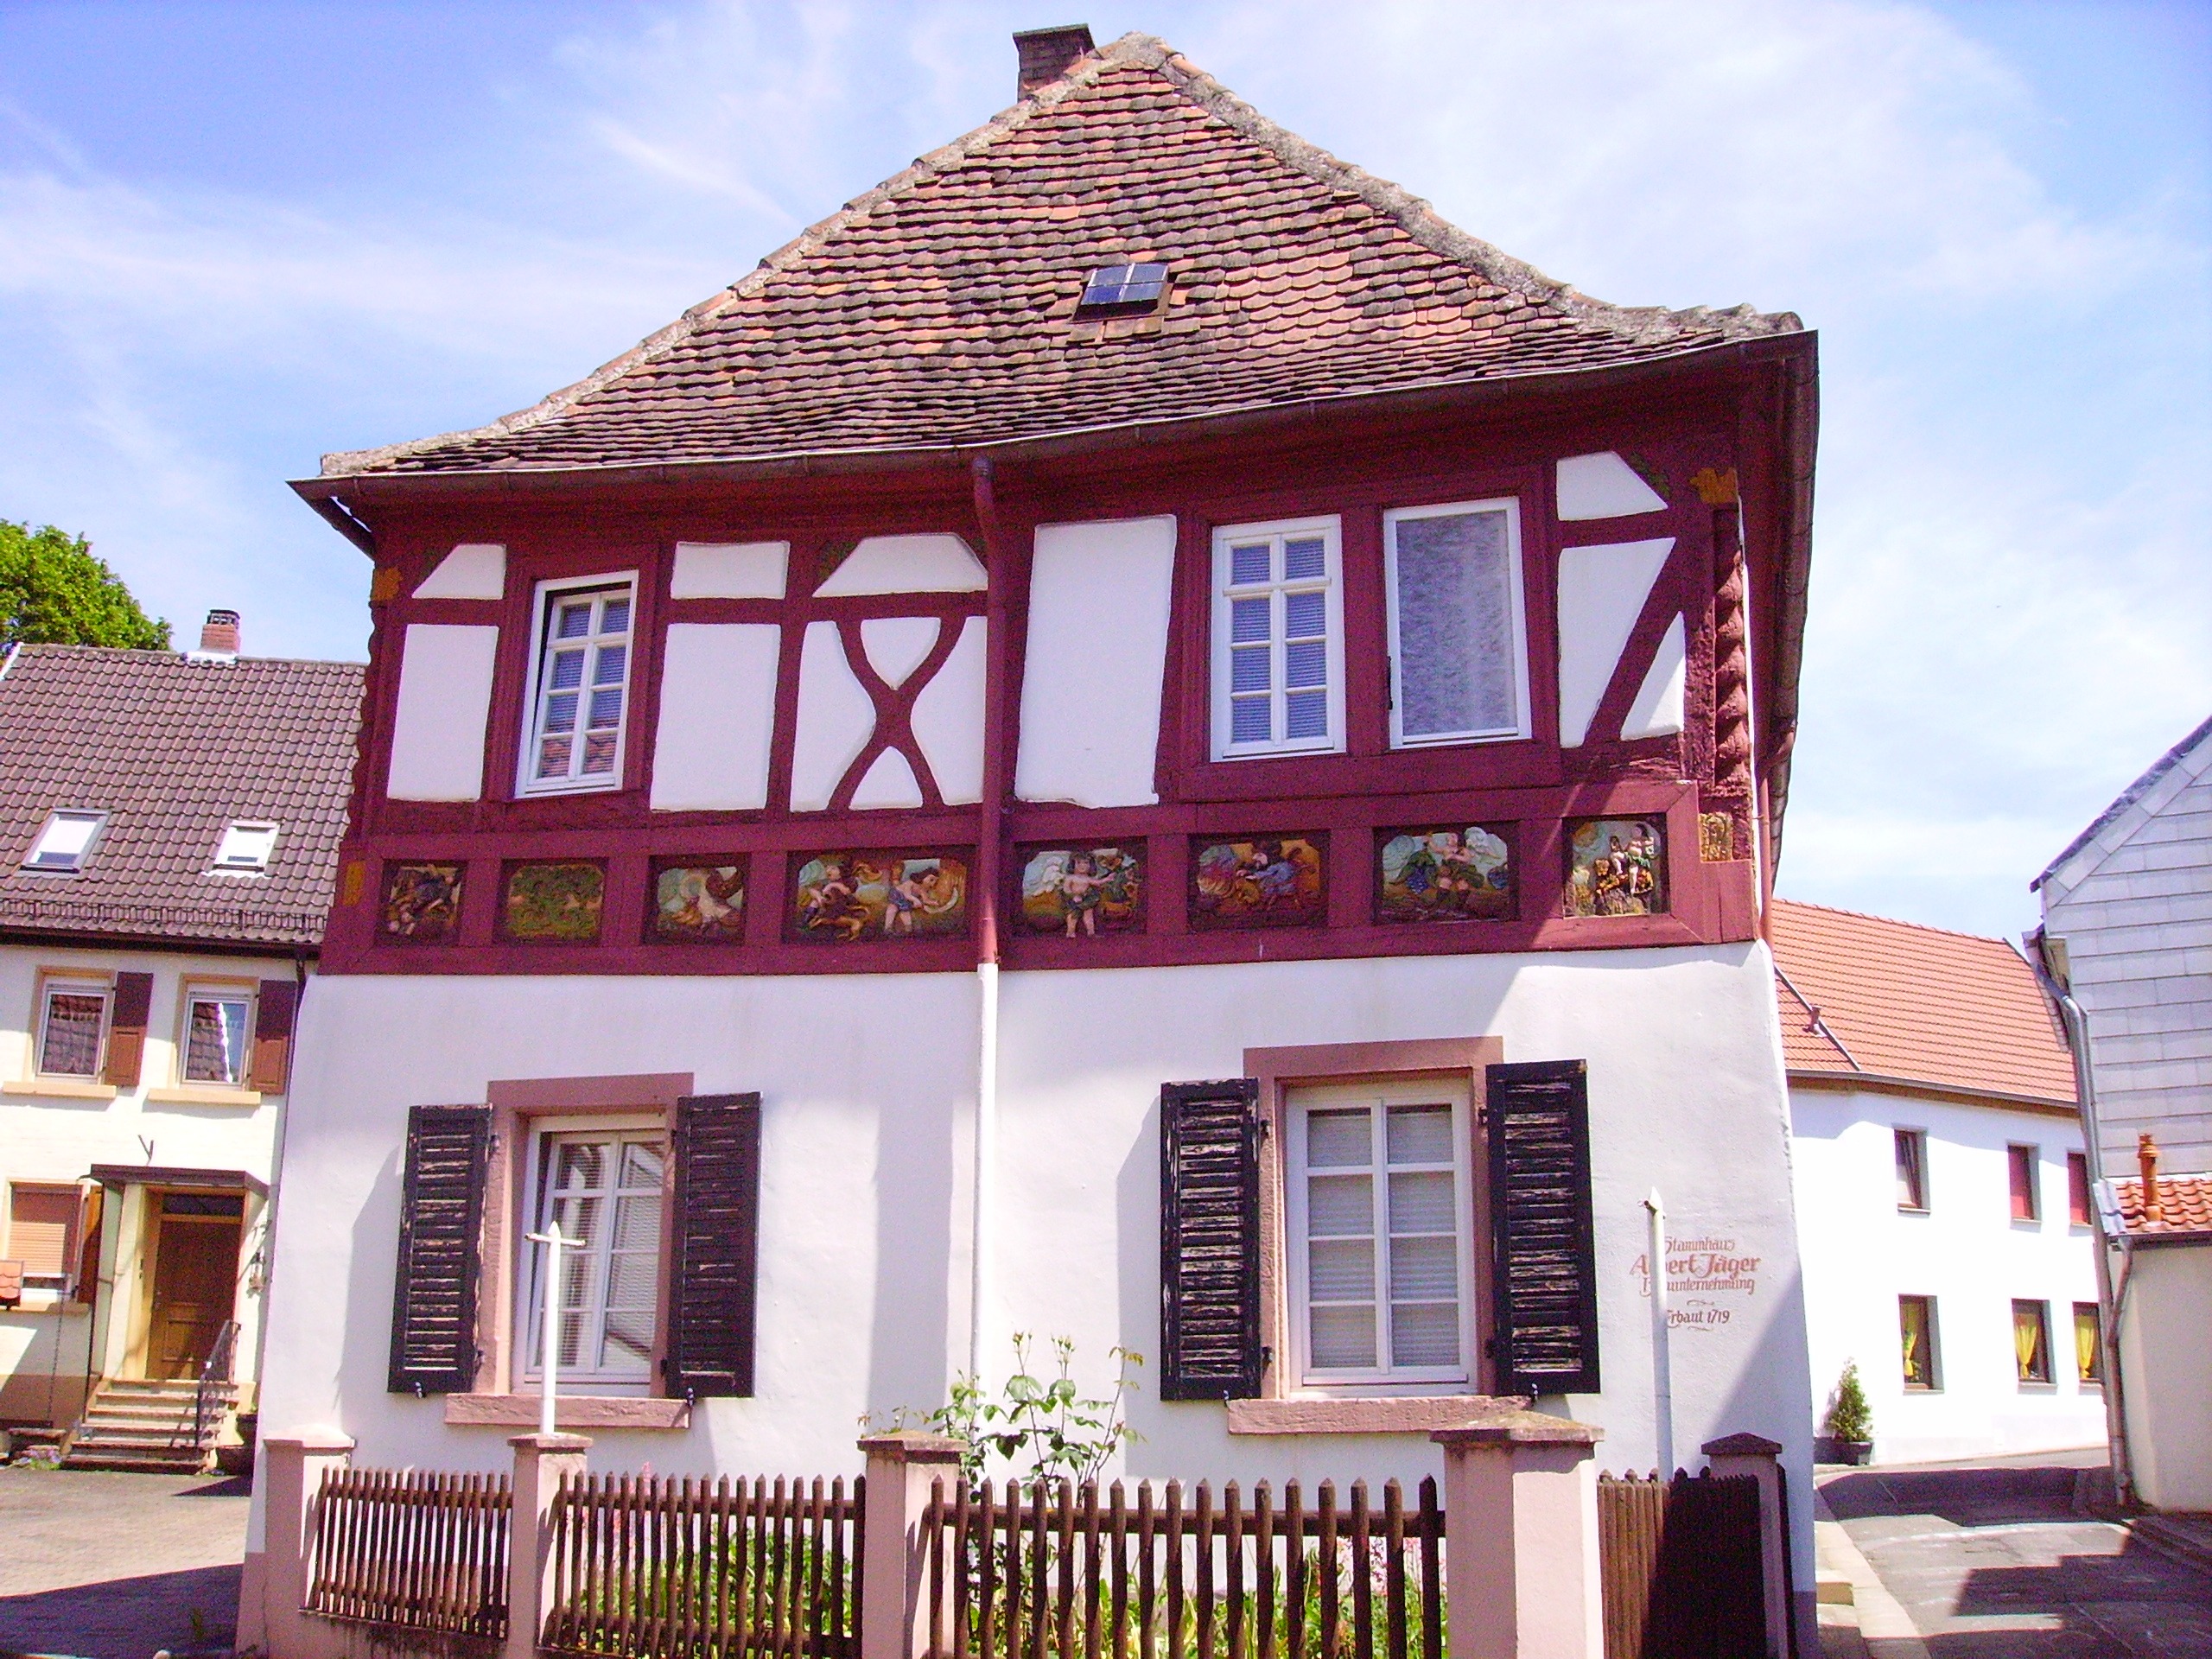
villa, mansion, house, building, restaurant, home, vacation, cottage, facade, property, hotel, resort, germany, estate, real estate, fachwerkhaus, truss structure